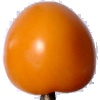
Label: yellow_tomato